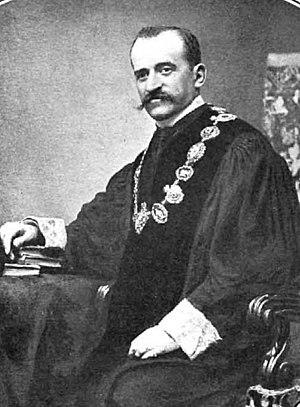
Álvaro de Figueroa y Torres, 1ᵉʳ comte de Romanones, né le 9 août 1863 à Madrid et mort le 11 septembre 1950 dans la même ville, est un homme d'État espagnol. Membre du Parti libéral de Sagasta et Canalejas, il fut président du Sénat espagnol, 17 fois ministre et 3 fois président du Conseil des ministres.
Cet article dresse la liste des présidents du gouvernement d’Espagne ou leur équivalent depuis 1705.